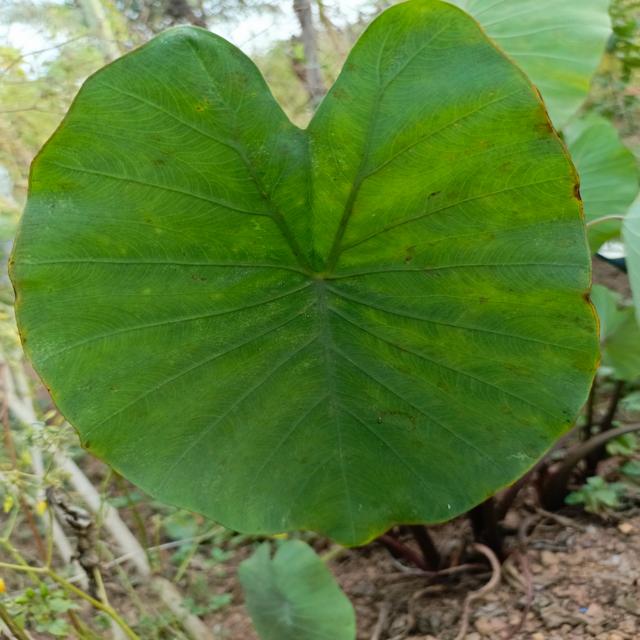
Label: Early_Blight